Rete tubular ectasia

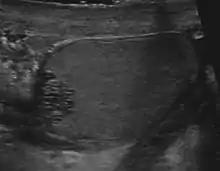
Ultrasound image showing tubular ectasia of the rete testis as an incidental finding in an 81 year old male

Rete tubular ectasia, also known as cystic transformation of rete testis is a benign condition, usually found in older men, involving numerous small, tubular cystic structures within the rete testis.